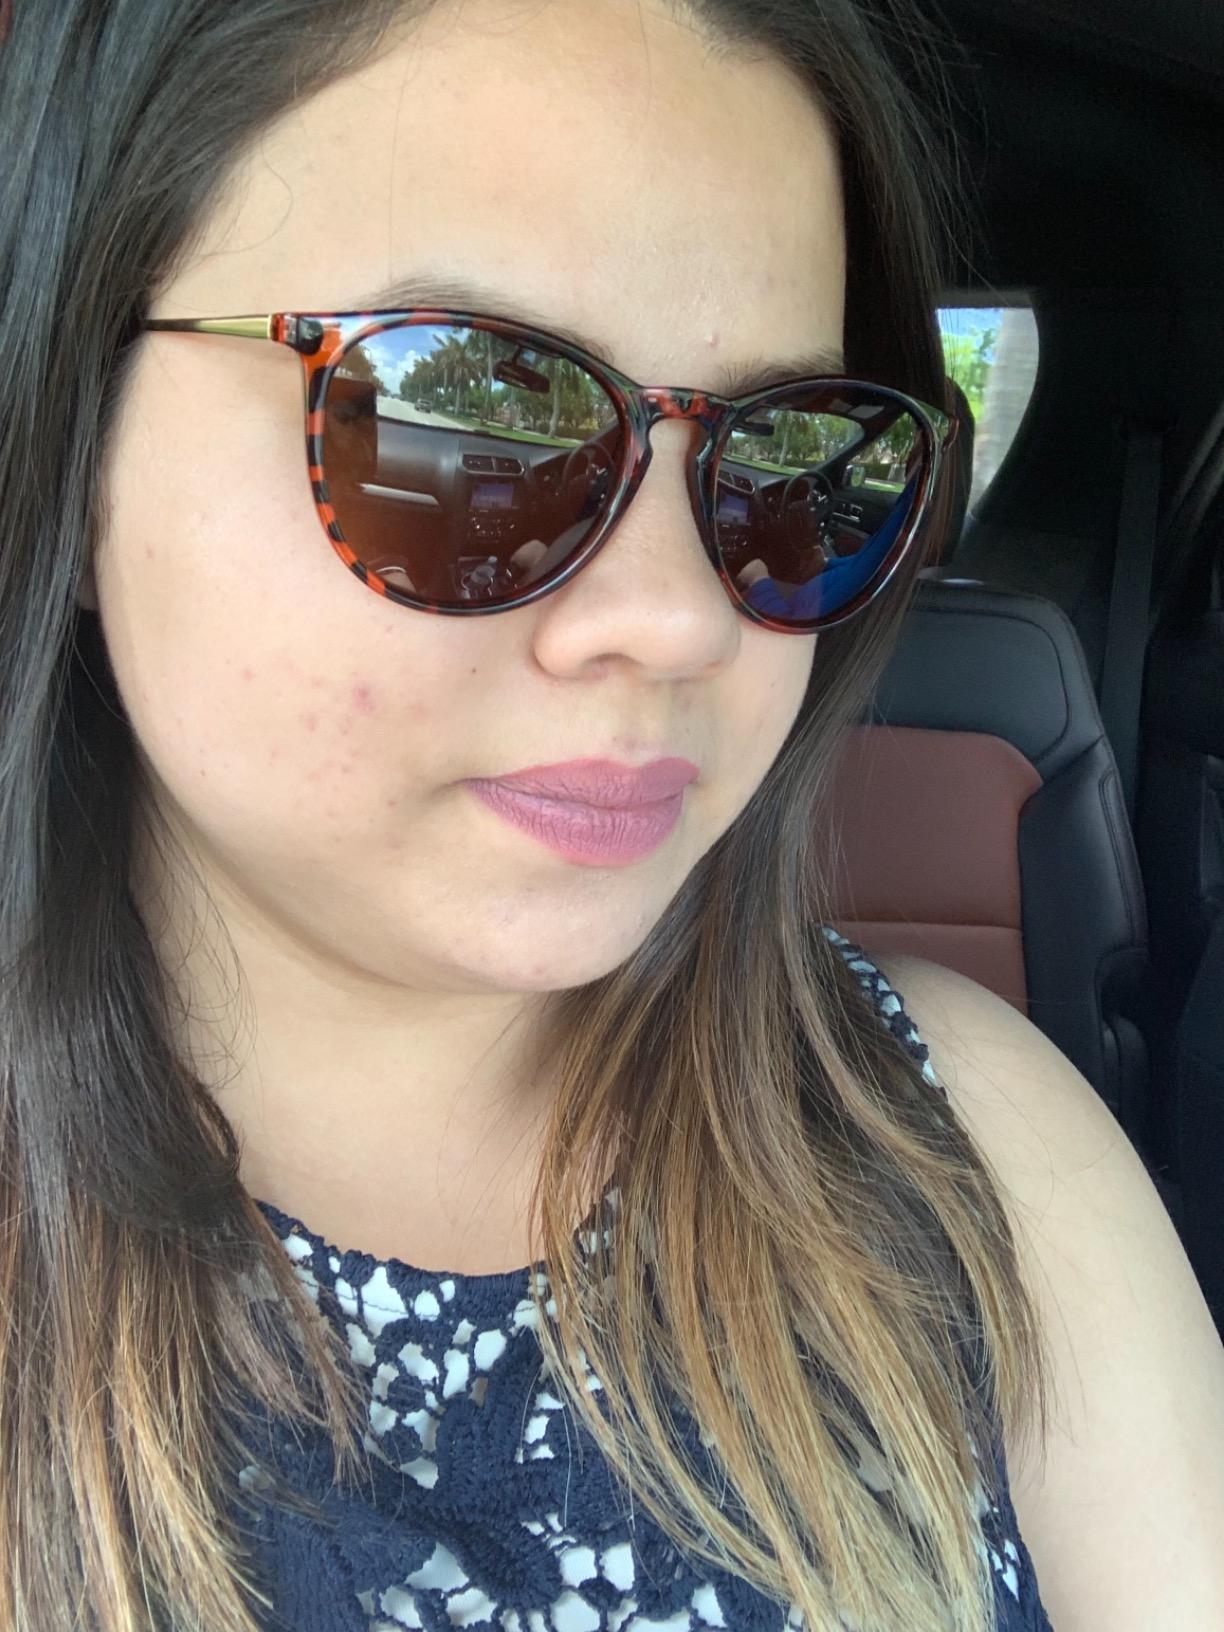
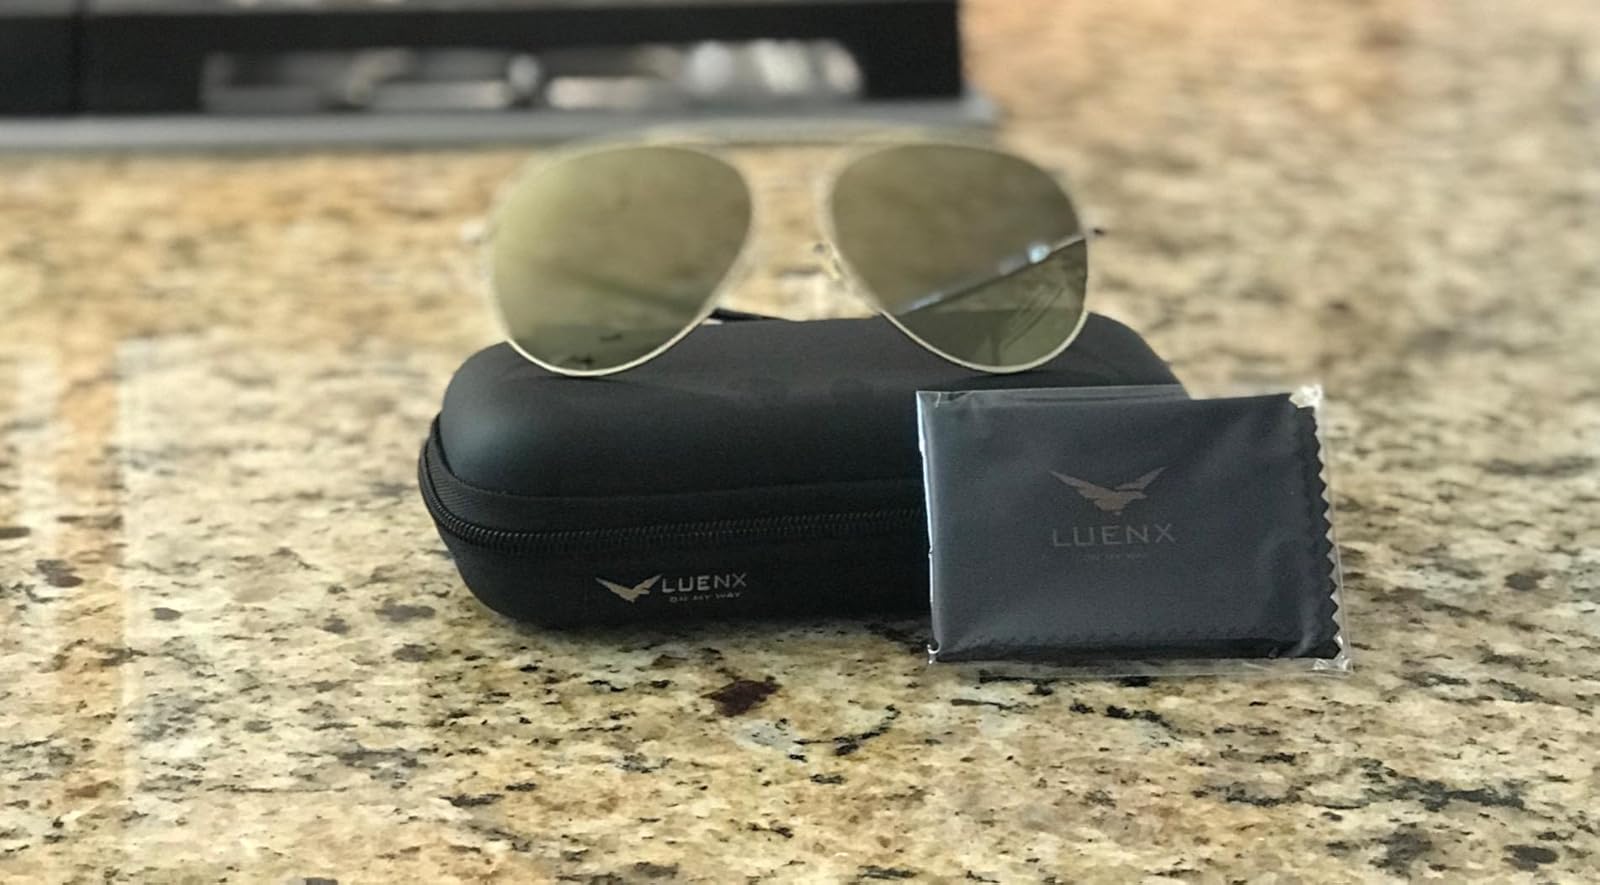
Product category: accessories_sunglasses
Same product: no